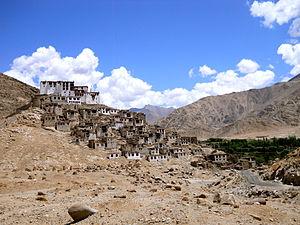
Le monastère de Chemre.
Le Ladakh, cette région du nord-ouest de l'Inde a, aujourd'hui encore, un statut particulier au sein de l'Union Indienne. Région de culture tibétaine, au carrefour de routes commerciales permettant des mélanges ethniques, culturels, artistiques et cultuels, le Ladakh est devenu une région touristique plus de dix ans après la guerre de 1962. Terre de trekking pour la plupart des touristes, son histoire demande pourtant à être connue et découverte. Les recherches pionnières d'Alexander Cunningham et d'August Hermann Francke restent la base du travail historique sur le Ladakh, mais les recherches de Luciano Petech nous permettent d’appréhender cette histoire avec plus de précision. Il émit notamment des hypothèses permettant de corriger certains problèmes de datations. Nous utilisons principalement les datations de Petech tout en gardant à l’esprit que ces dates restent des approximations.